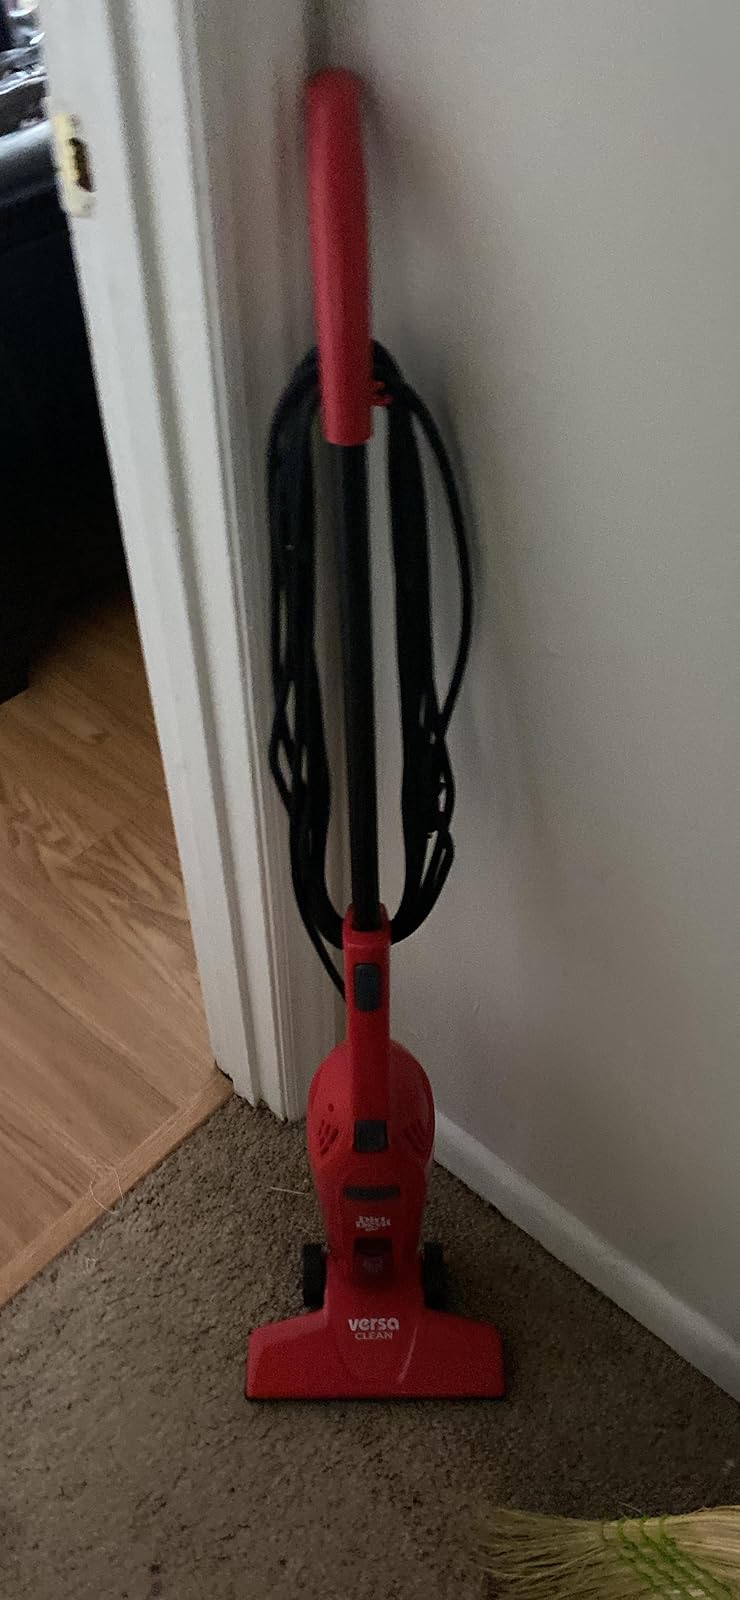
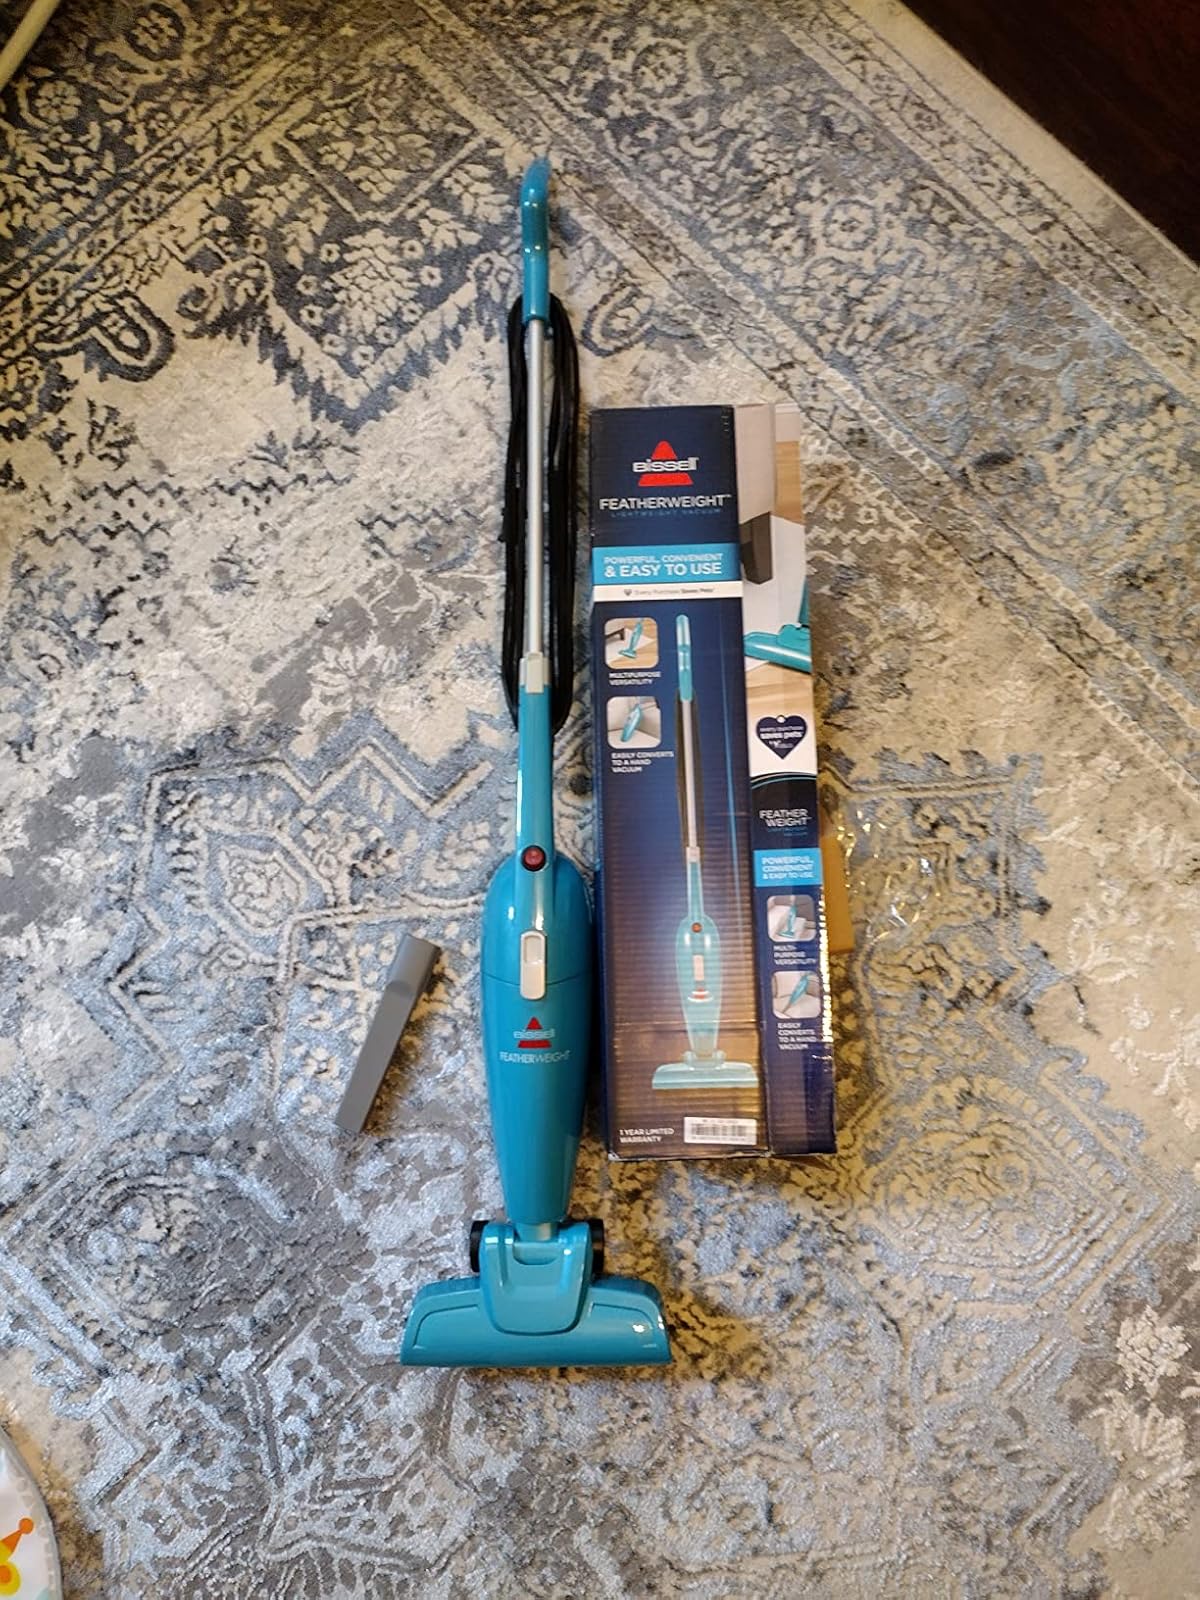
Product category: items_vacuum
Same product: no